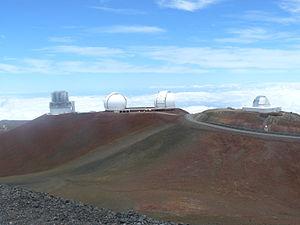
Télescopes Subaru, Keck 1 &amp
Les observatoires du Mauna Kea sont un ensemble d'observatoires astronomiques indépendants, comptant les télescopes parmi les plus grands et les plus puissants du monde et situés au sommet du volcan Mauna Kea sur l'île d'Hawaï. Ils couvrent une zone de 2 km² connu sous le nom anglophone de astronomy Precinct - enceinte d'astronomie dans la réserve scientifique de Mauna Kea.